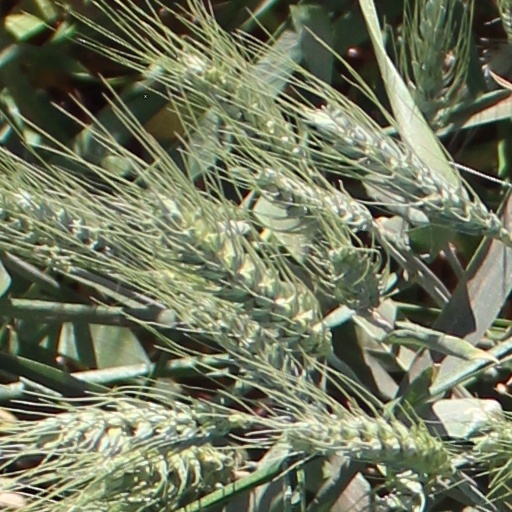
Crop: wheat